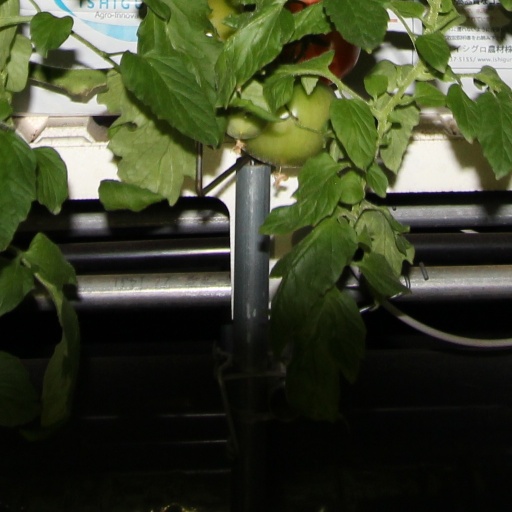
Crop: tomato